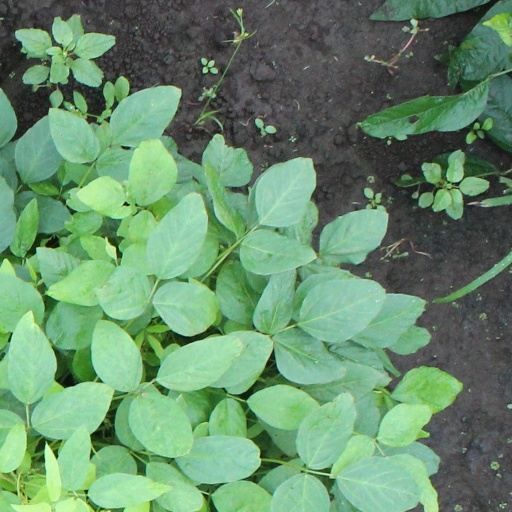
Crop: soybean